Telenovela

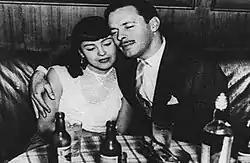
Vida Alves and Walter Forster on "Sua Vida Me Pertence" (Rede Tupi, Brazil, 1951), the first telenovela in television history

A telenovela is a type of a television serial drama or soap opera produced primarily in Latin America. The word combines "tele" (for "television") and "novela" (meaning "novel"). Similar drama genres around the world include "dizi" (Turkey), "serial" (India), "teleserye" (Philippines), "lakorn" (Thailand), ' (Italy), "téléroman" (Canada, specifically Quebec), "K-drama" (South Korea), "J-drama" (Japan), "C-drama" (China) and ' (Indonesia).